Rillo de Gallo

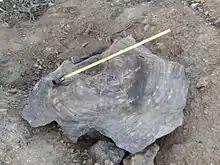
Petrified tree trunk that surfaced at the time of the reforestation of the pine forest

Numerous geologic formations containing Permian and Triassic fossils from Western Europe are notable for their well-preserved Middle Triassic macroflora, pollen, marine vertebrate ichnites, and fauna content. In addition, it was also established that the region contains the only continuous stratigraphic column in the Iberian Peninsula from the Permian and Triassic periods. There are detrital formations from the Lower Triassic and Middle Triassic periods resulting from a large fluvial system of low sinuosity and the transport of sediments, gravels, or sands.